Jim Sparkes

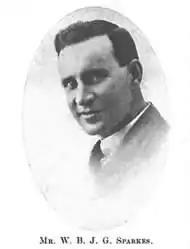

Sir Walter Beresford James Gordon Sparkes (22 April 1889 – 15 June 1974) was a Member of the Queensland Legislative Assembly.